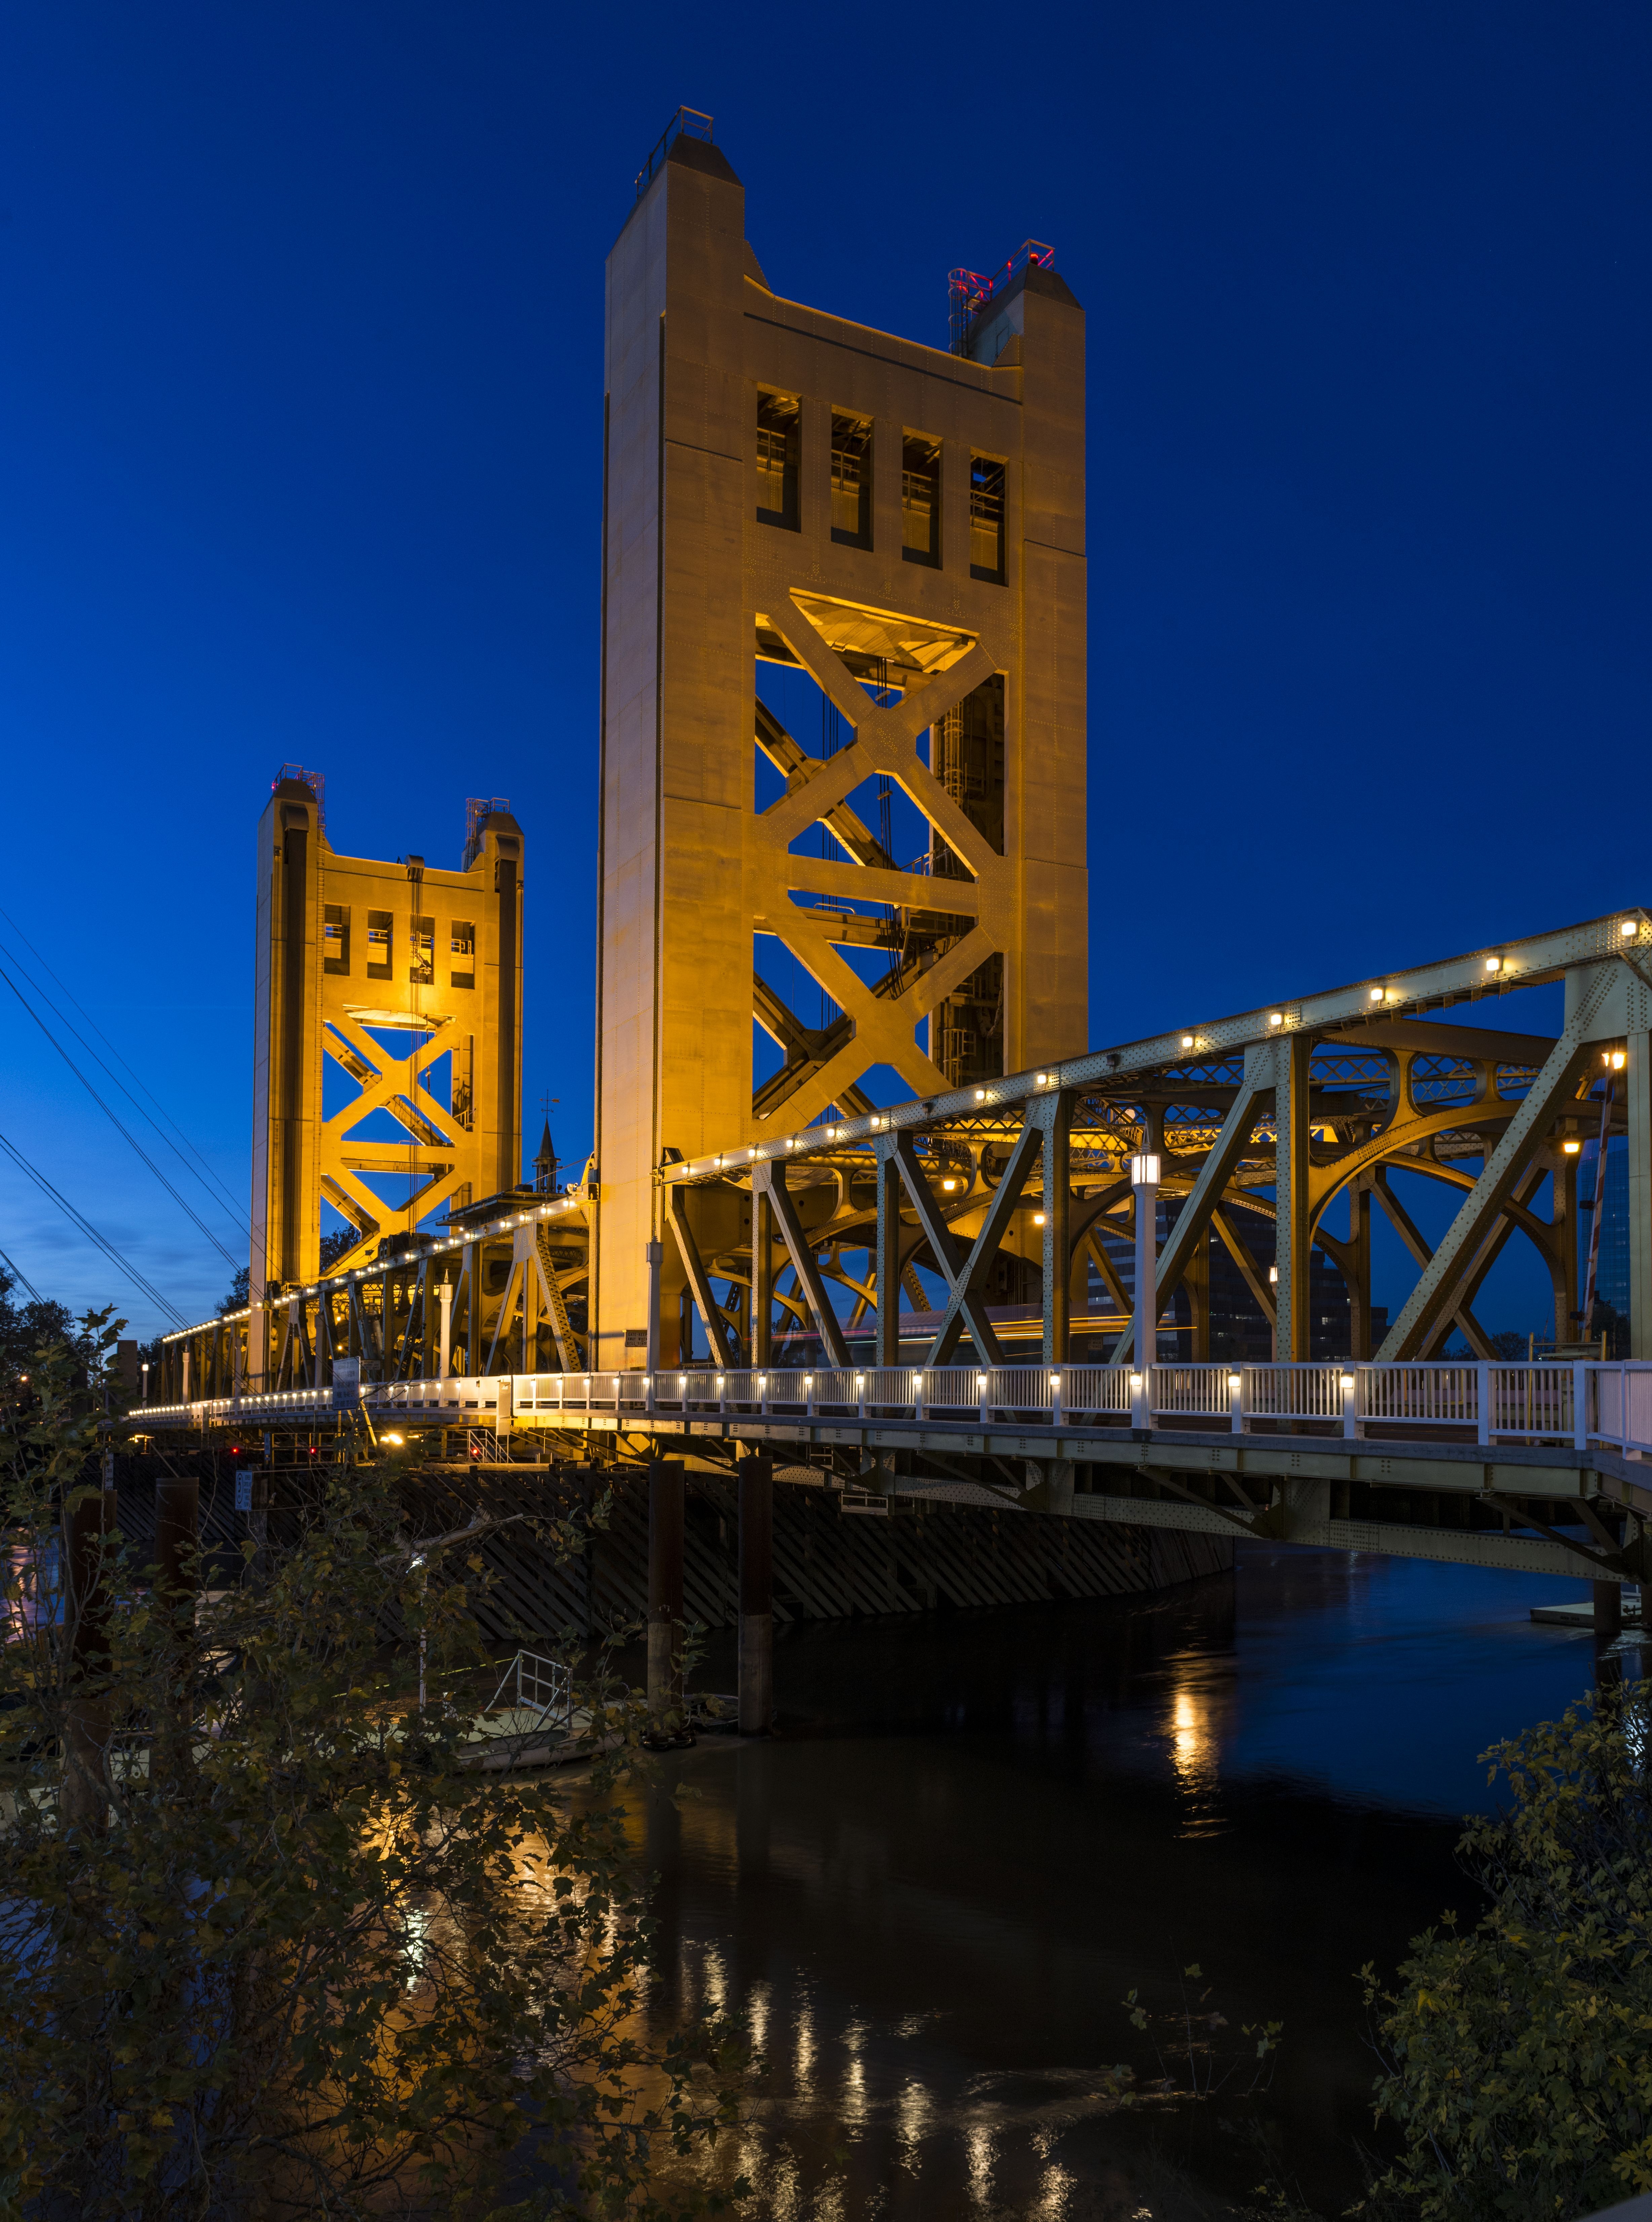
architecture, bridge, night, river, cityscape, suspension bridge, dusk, evening, construction, reflection, tower, usa, america, landmark, blue, california, tower bridge, united states, sacramento, north america, bridge construction, carol m highsmith, yolo county california, urban area